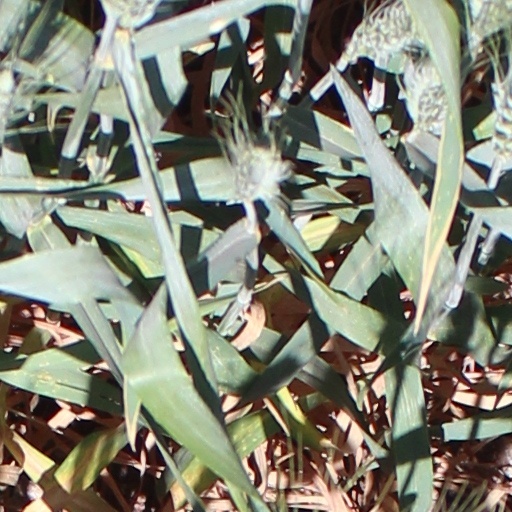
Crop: wheat